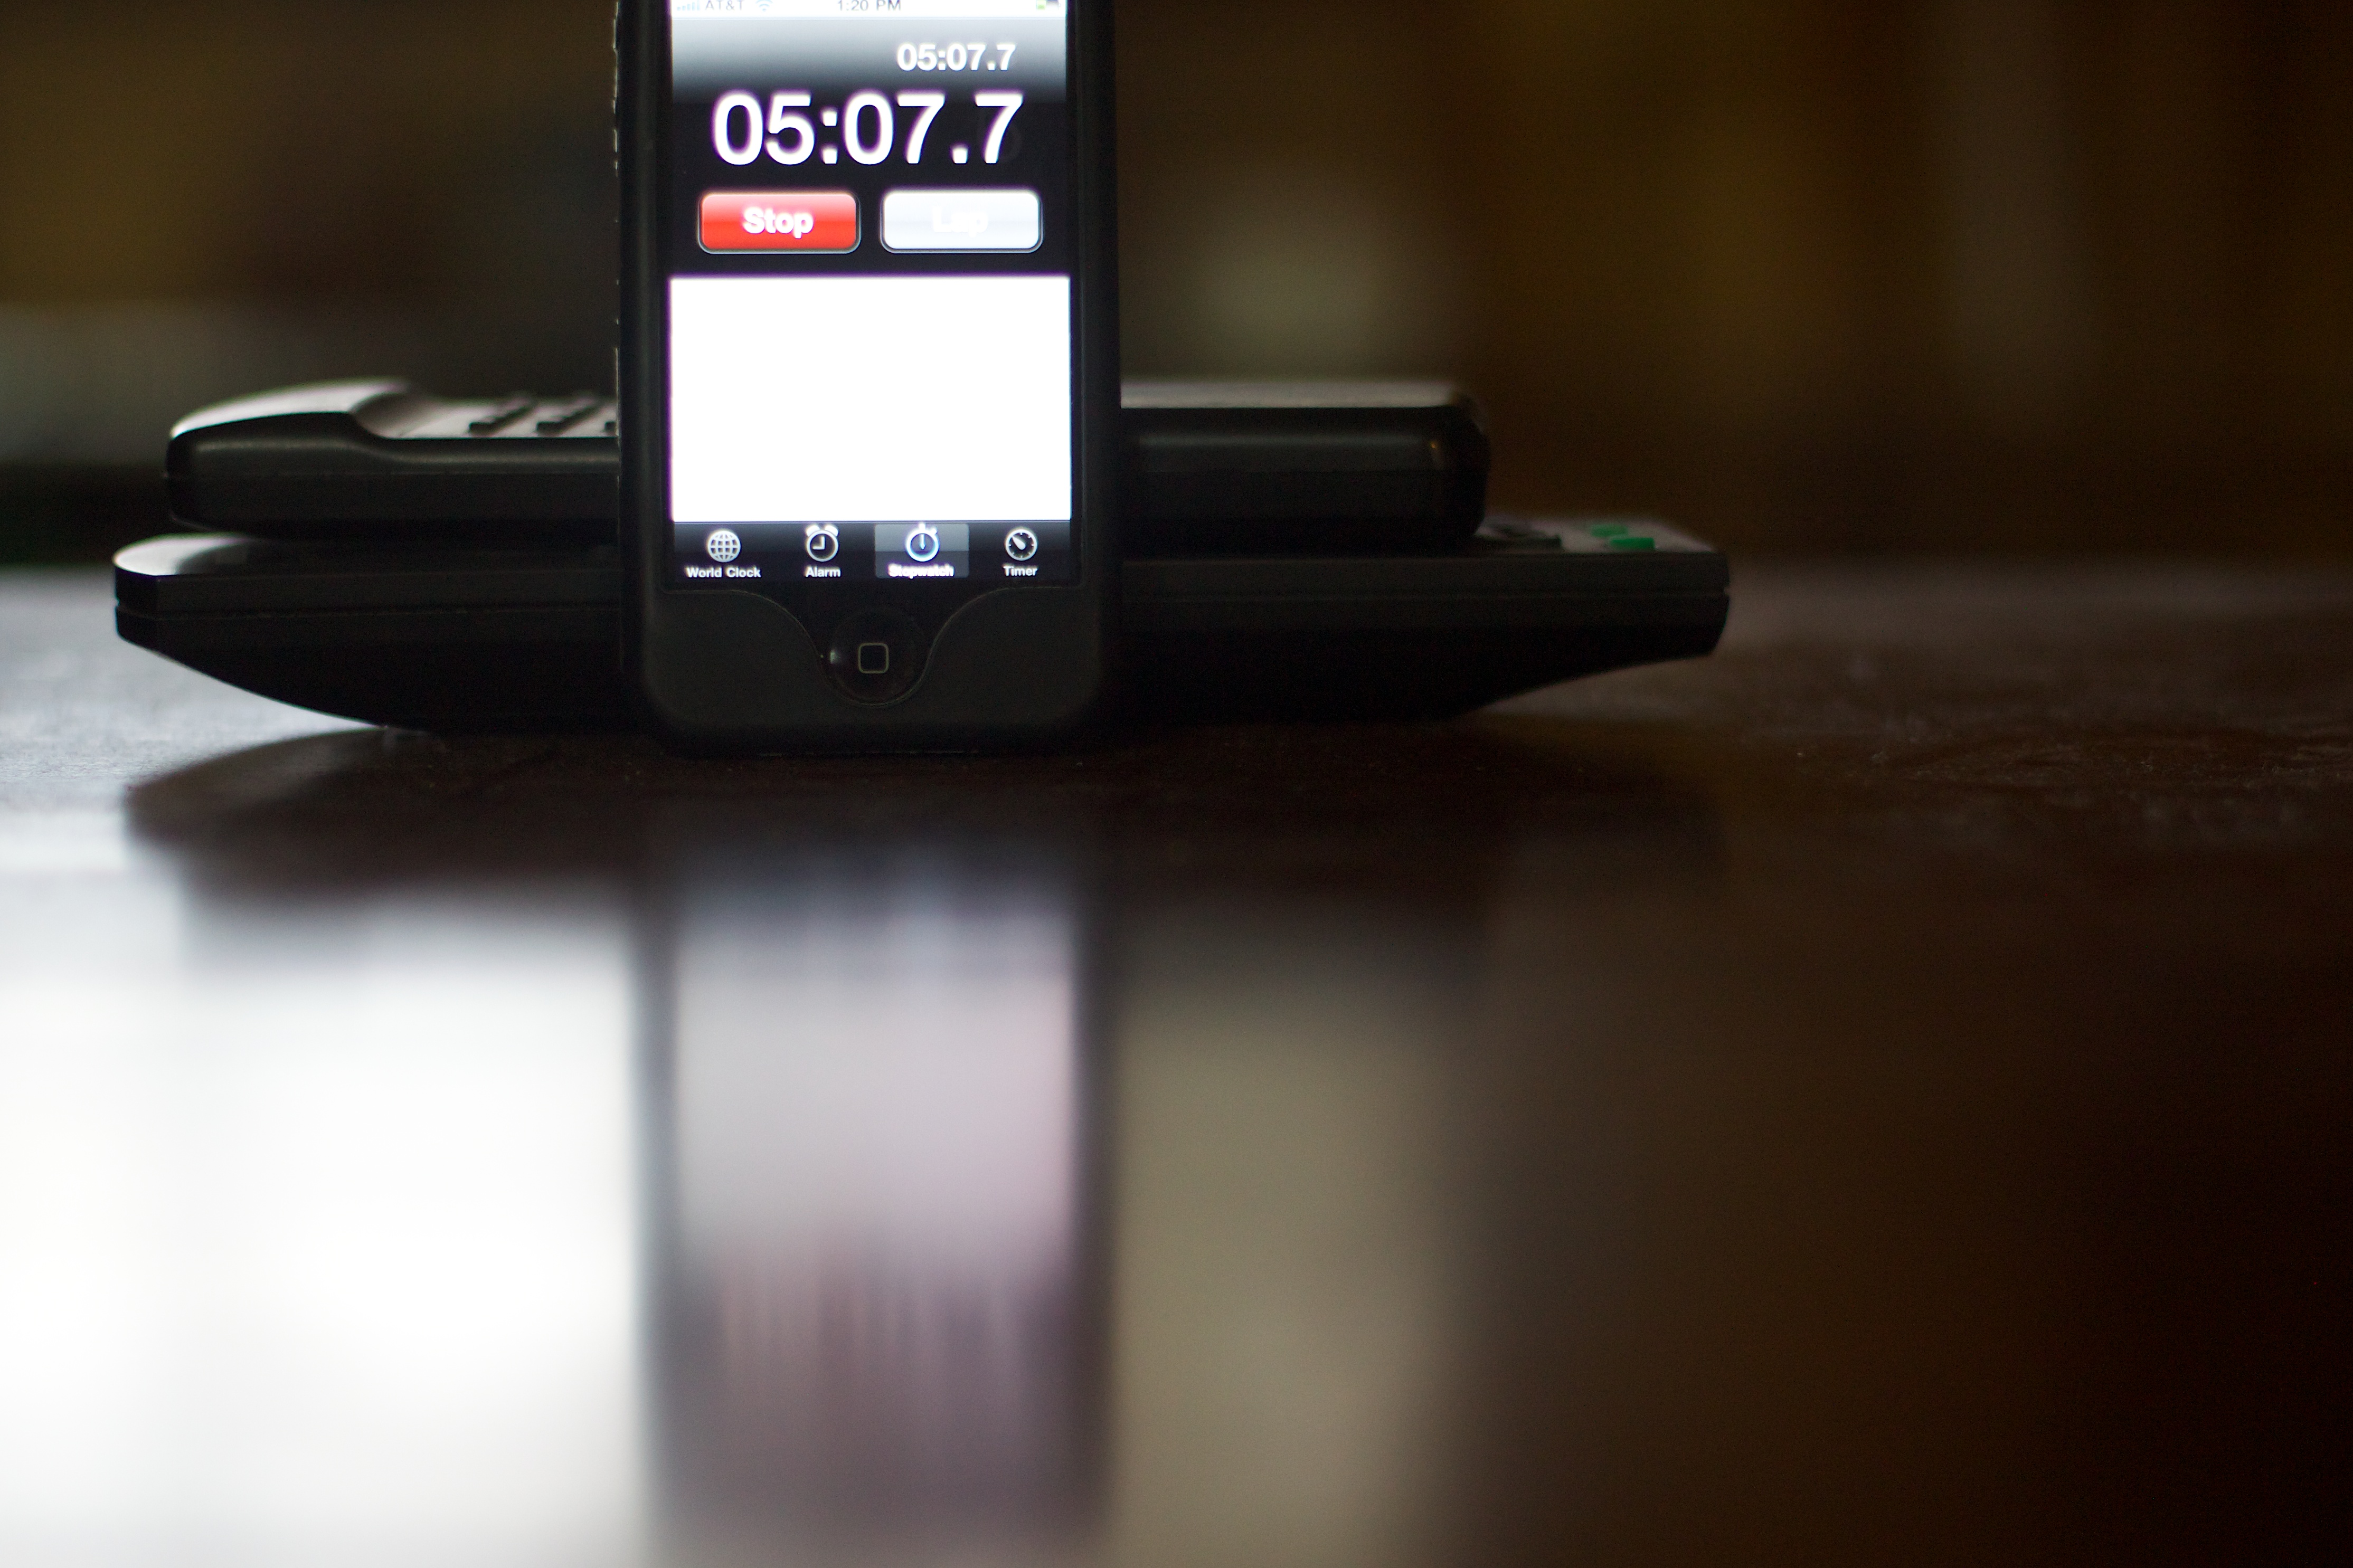
smartphone, technology, gadget, mobile phone, product, electronics, screenshot, portable communications device, portable media player